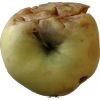
Label: Apple hit 1